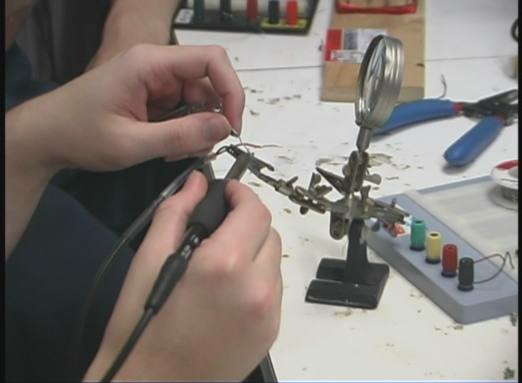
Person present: Yes